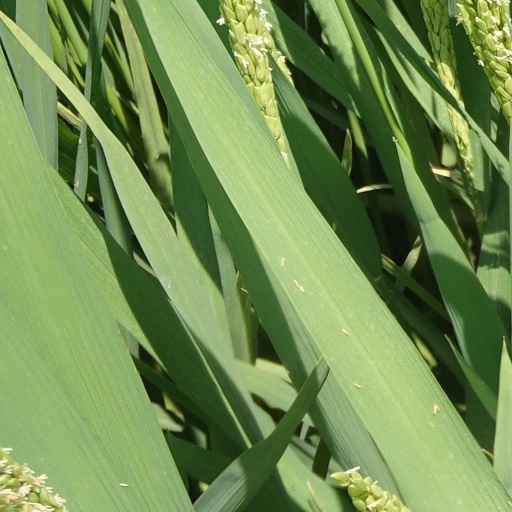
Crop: rice